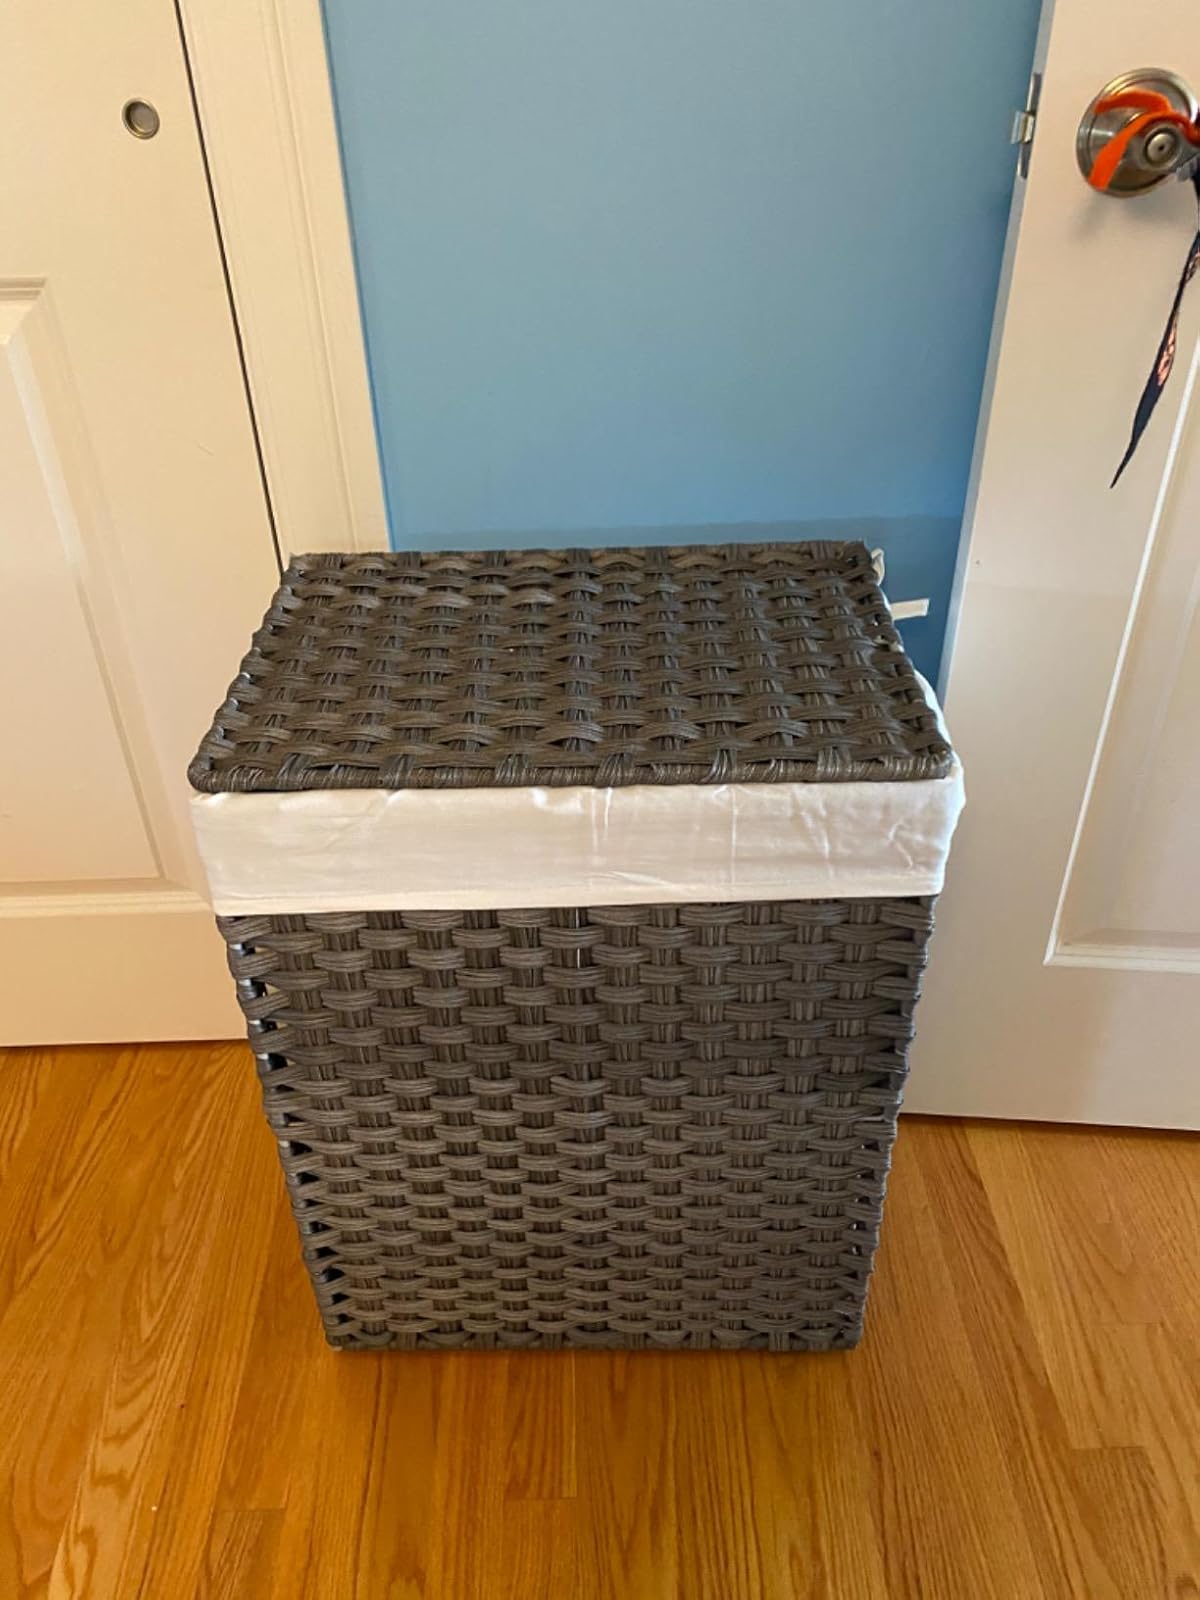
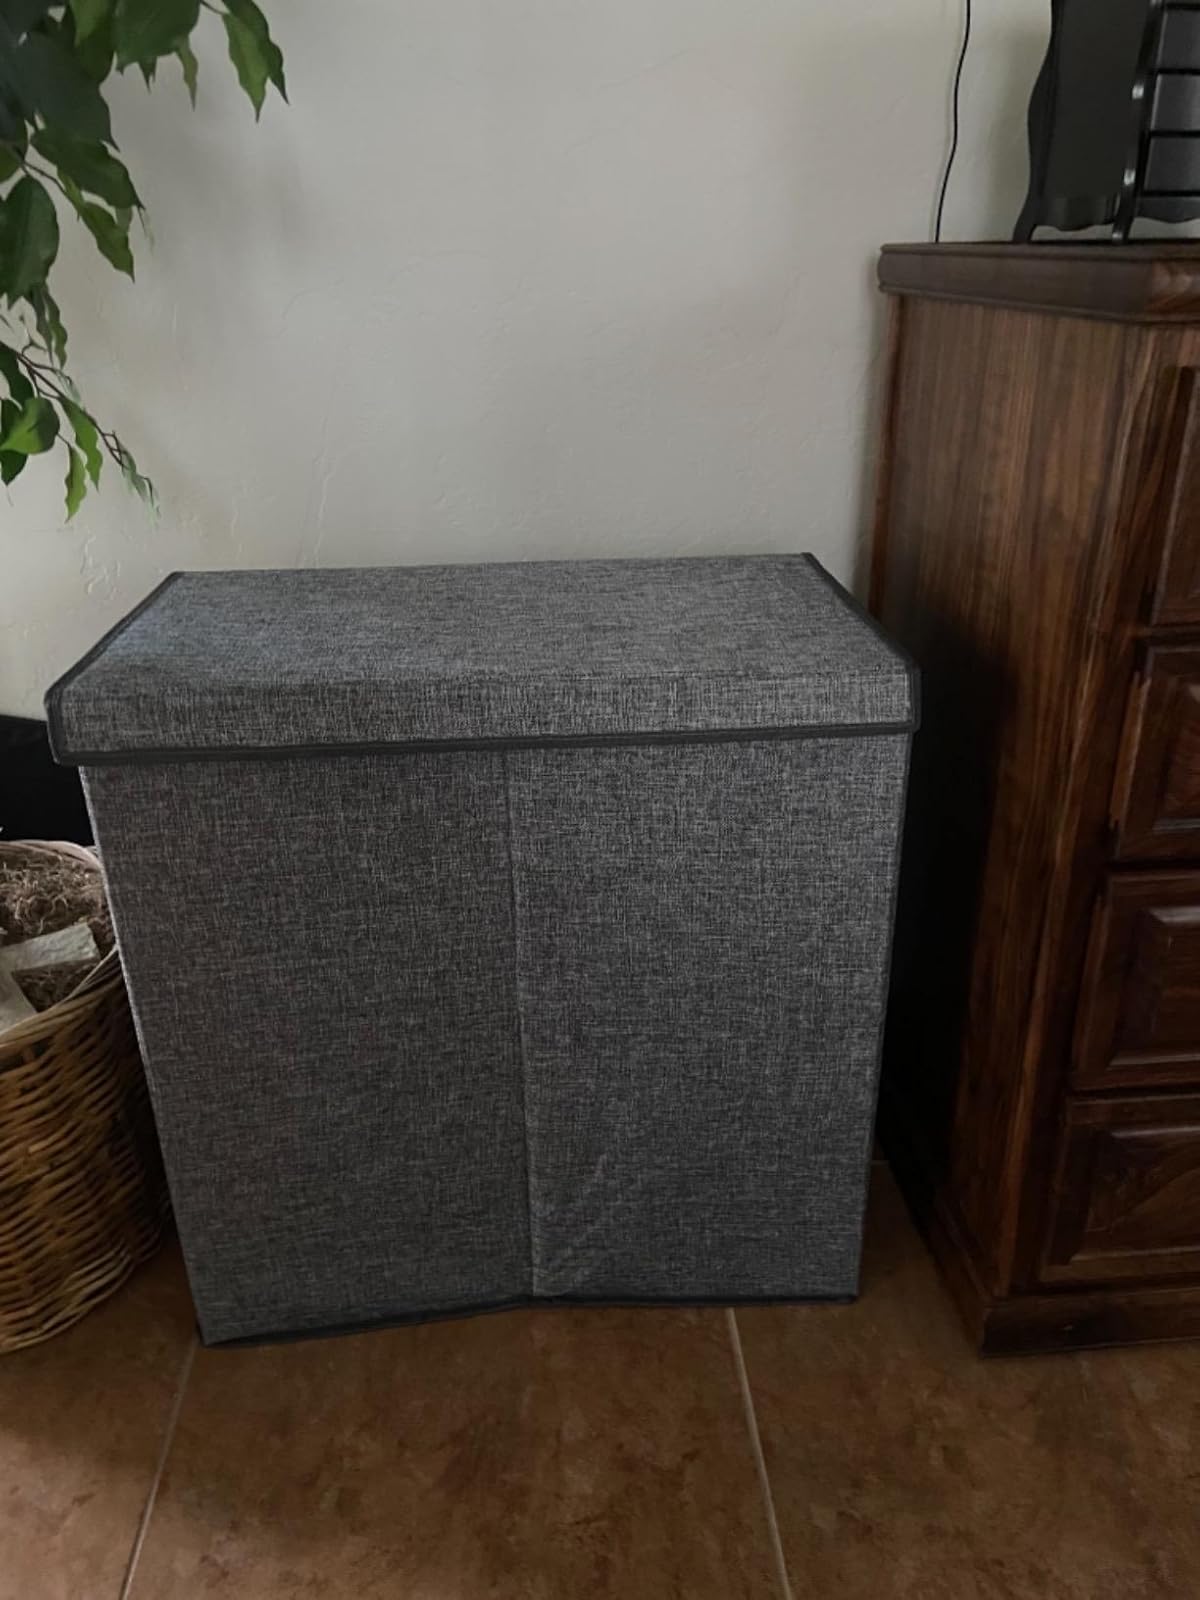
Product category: items_hamper
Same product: no